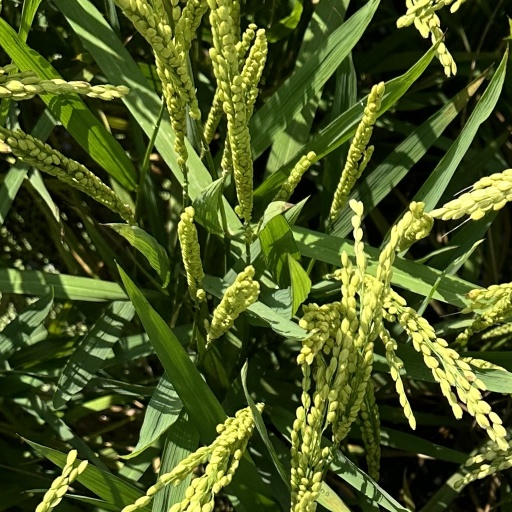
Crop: rice